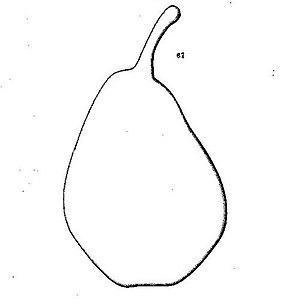
Beurré Dumortier, Dict. de pomologie, 1867, André Leroy.
La ’Beurré Dumortier est une variété de poire.